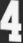
Number: 4